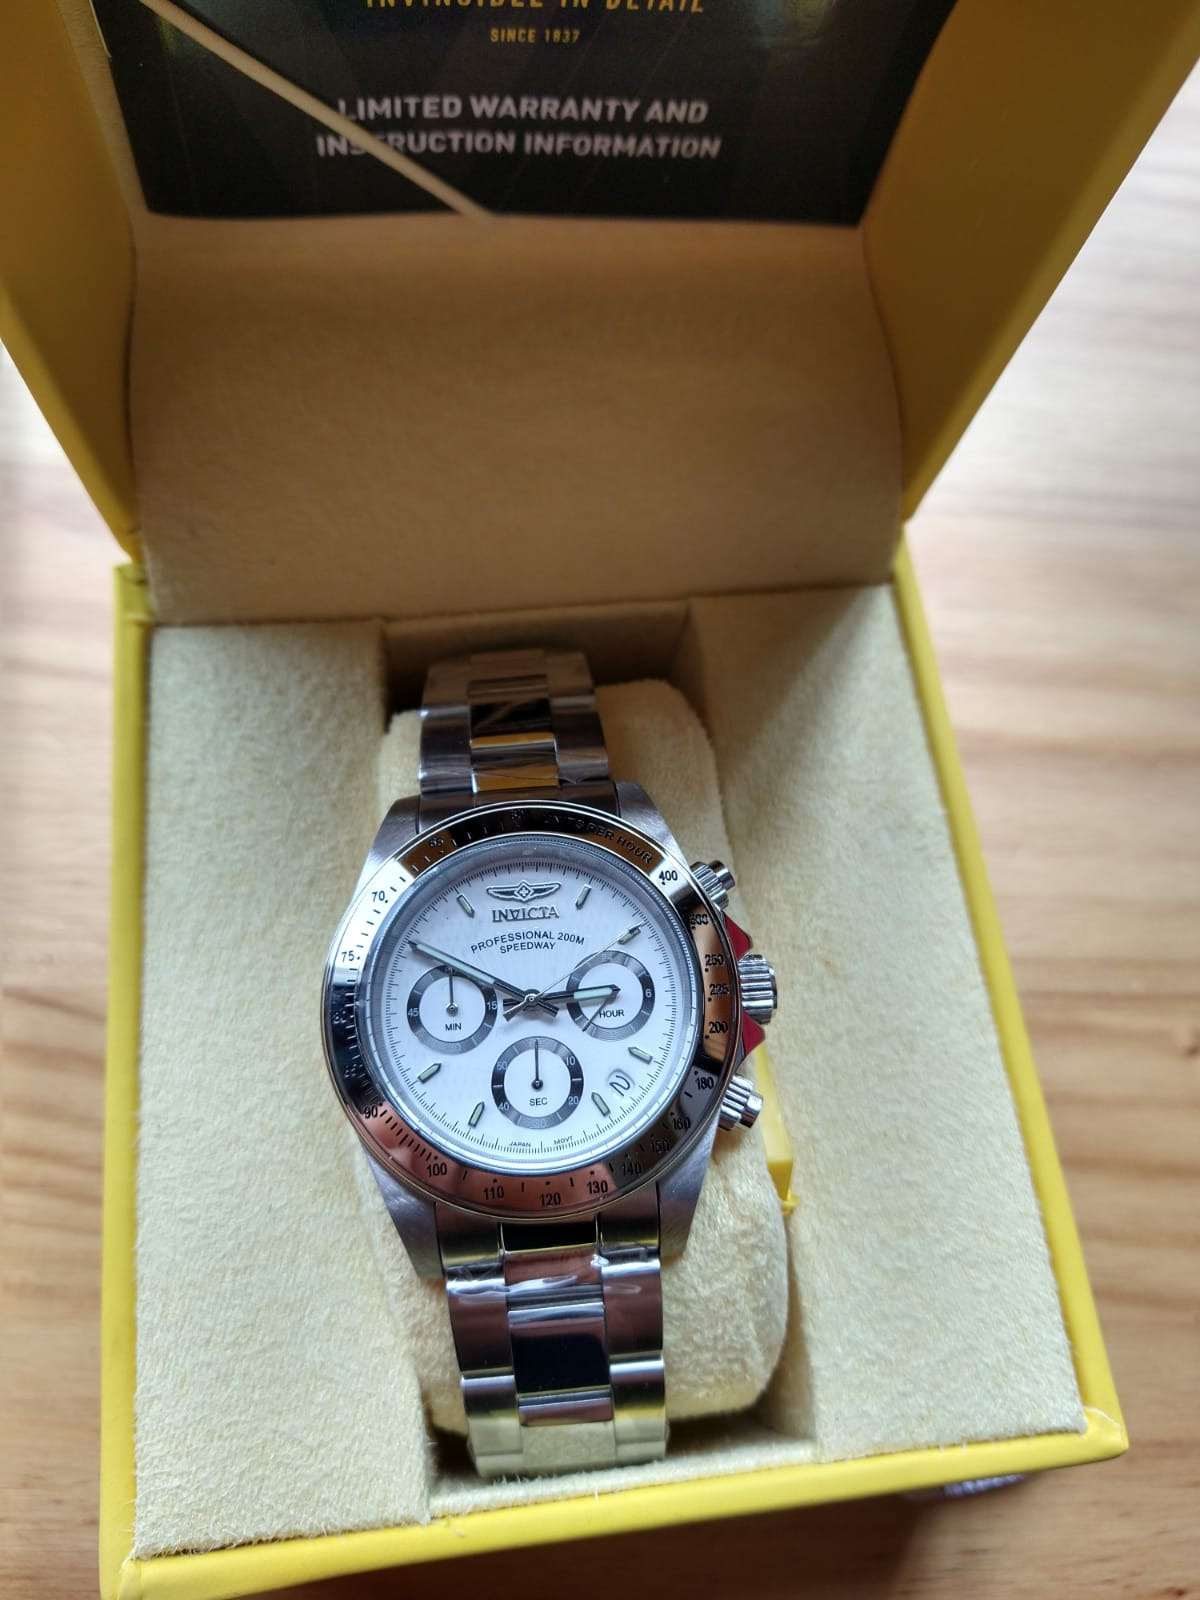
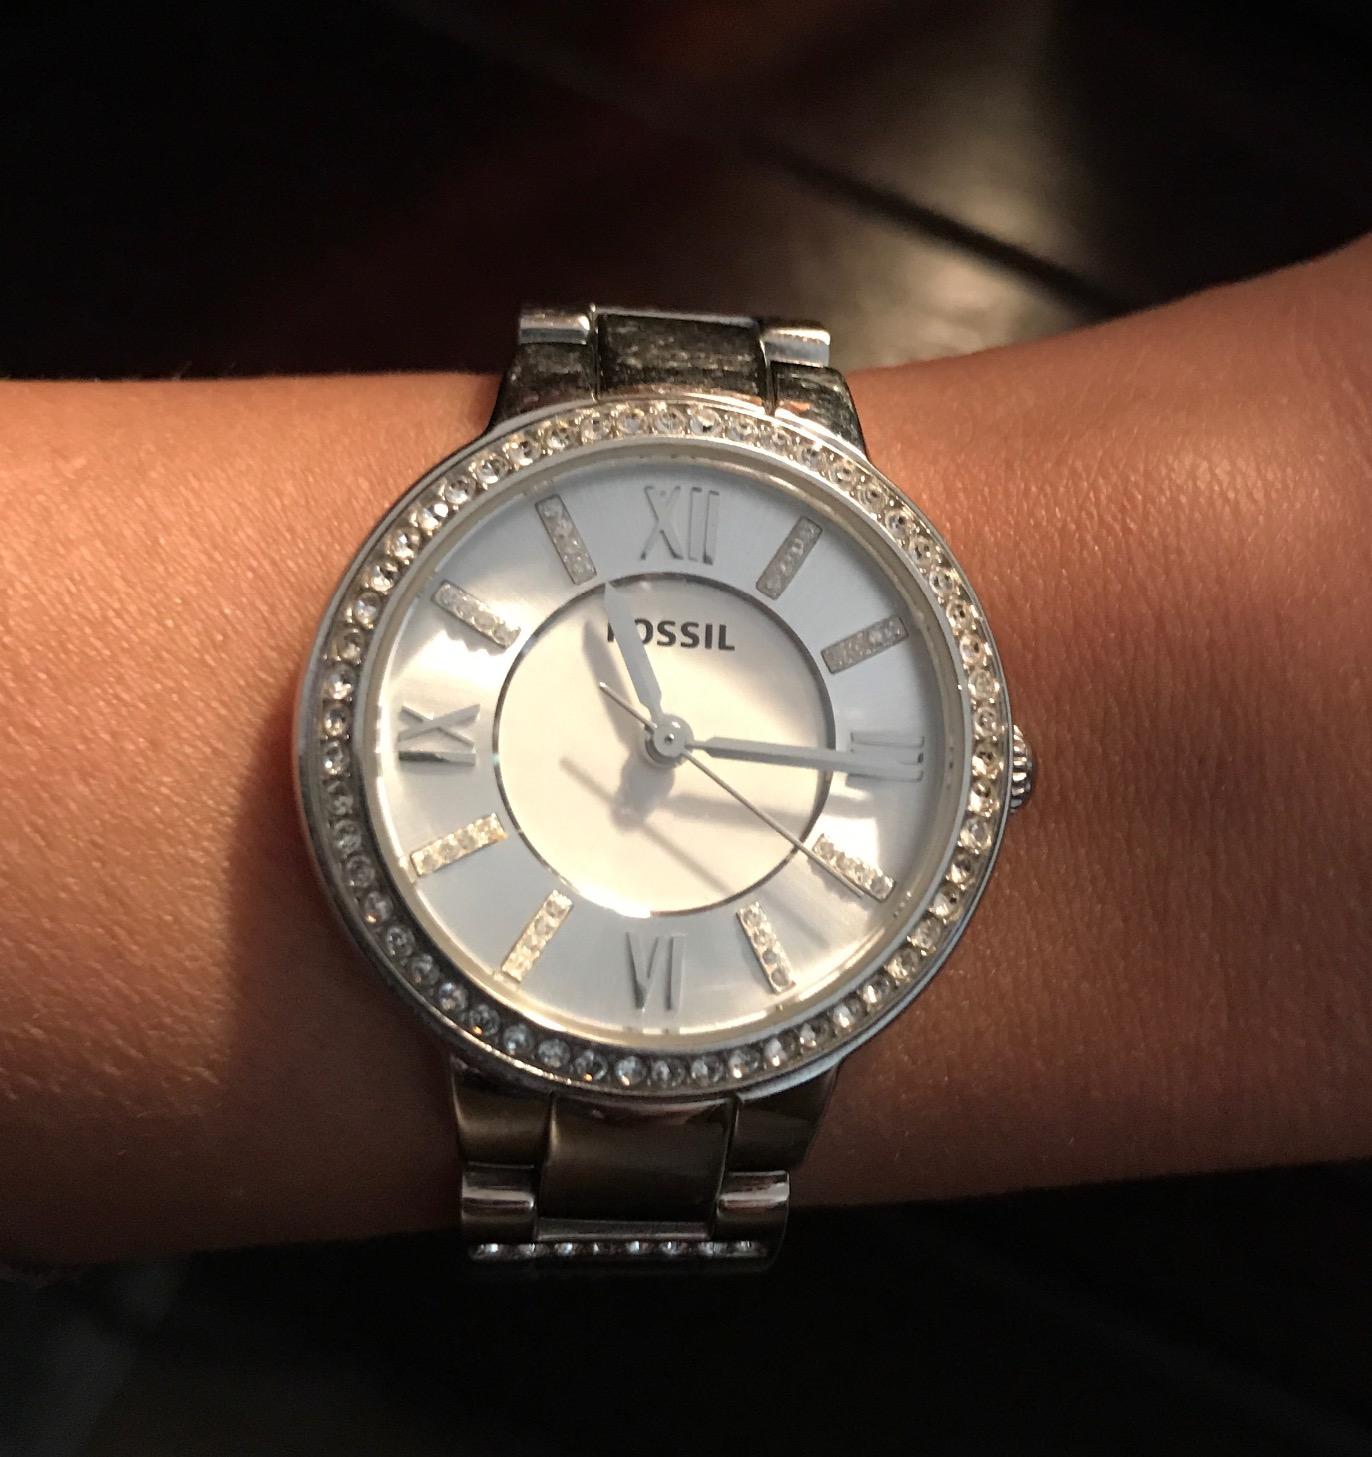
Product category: accessories_watch
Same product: no